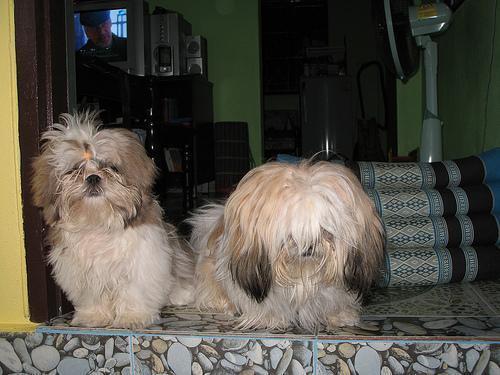
Shih-Tzu